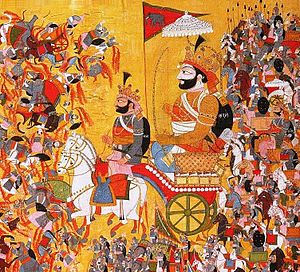
Karna (fiktiv figur)
Karna, også kendt som Vasusena, Anga-raja og Radheya, [1] er en af ​​hovedpersonerne i den hinduistiske episke Mahābhārata. [2] [3] Han er den åndelige søn af den Vediske guddomme - Surya og prinsesse Kunti, og dermed en underligne af kongelig fødsel. Kunti blev tildelt velsignelsen for at føde et barn med ønskede guddommelige egenskaber fra guderne uden hendes viden, senere efter at have lært om velsignelsen påkaldte en overrasket og bekymret Kunti solguden for at bekræfte det, hvis det var sandt. Karna blev hemmeligt født til en ugift Kunti i sin teenage, frygtet forargelse og tilbageslag fra samfundet over hendes forældre graviditet, Kunti havde intet andet valg end at opgive den nyfødte Karna i en kurv på Ganges i håb om, at han finder fosterforældre. [2] [4] Den opdagede kurv, og Karna adopteres og opdrages af foster Suta-forældre ved navn Radha og Adhiratha Nandana [1] fra karriere- og digterfaget, der arbejder for kong Dhritarashtra. [2] Karna vokser op til at være en dygtig kriger med ekstraordinære evner, en begavet taler og bliver en loyal ven af ​​Duryodhana. [2] [5] Han blev udnævnt til kongen af ​​Anga [6] af Duryodhana.